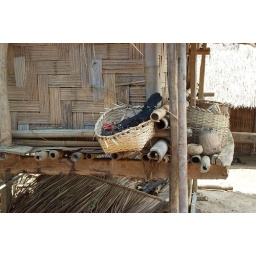
18 chicken in a basket